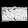
Label: Bag